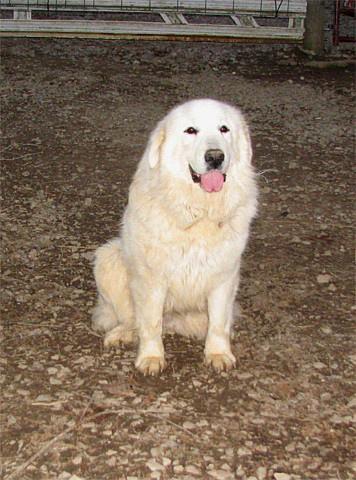
great pyrenees